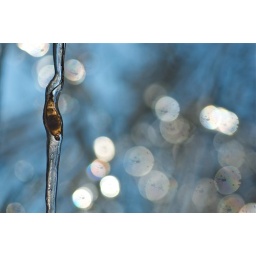
The tree in front of the house